Burroughs, Georgia

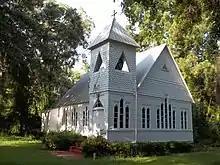
St. Bartholomew’s Episcopal Church

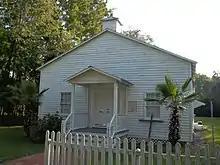
New Ogeechee Missionary Baptist Church

Burroughs is a populated place established as a town in Chatham County, Georgia by former slaves. In 1906, it was described as a post-village near the Ogeechee River about 12 miles southwest of Savannah. It had a population of 118 in 1900. The town was chartered in 1898 and had its charter revoked in 1921. It is now a neighborhood of Savannah.